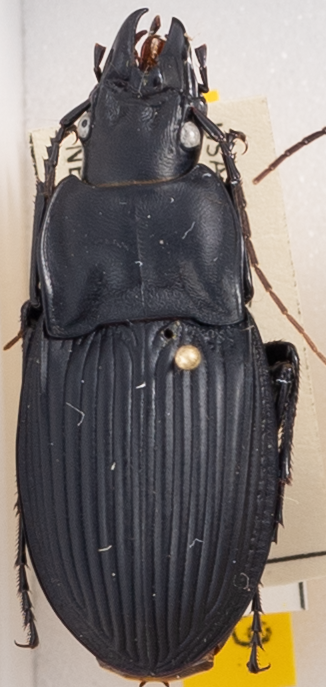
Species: Dicaelus dilatatus sinuatus
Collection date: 2022-05-24
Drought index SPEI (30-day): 0.302
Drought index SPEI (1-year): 0.662
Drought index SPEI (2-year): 1.34